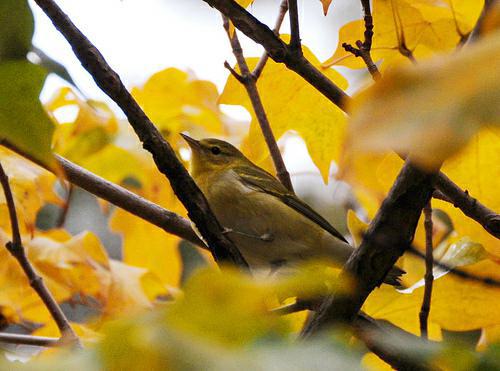
A photo of a blue winged warbler